Brian Wall

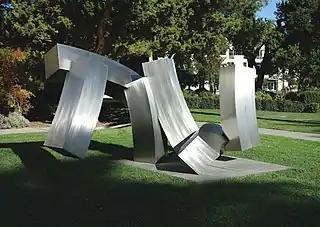
"Elegy" at de Saisset Museum, 2012

By 2007, Wall had started using stainless steel in his work, in a series titled "Squaring the Circle": stainless steel sheets are cut into strips and welded into four-sided curved elements square in cross-section, each a section of a circle, then welded together into an abstract shape. These range in size from 1/2" thick elements a few inches long, to large pieces whose elements are up to 16" gauge, with the whole sculpture extending over ten or more feet, e.g., "Elegy", 2012 (122" x 84" x 63"h).